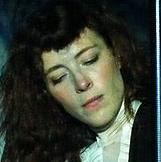
Age: 37